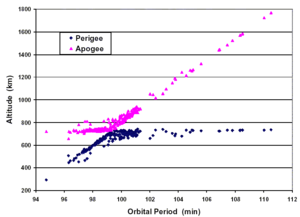
Un débris spatial, dans le domaine de l'astronautique, est un objet artificiel circulant sur une orbite terrestre, amené là dans le cadre d'une mission spatiale, et qui n'est pas ou plus utilisé. Les débris spatiaux de grand taille comprennent les étages supérieurs des lanceurs spatiaux et les satellites artificiels ayant achevé leur mission. Mais la majorité des débris spatiaux résultent de l'explosion accidentelle d'engins spatiaux ou, phénomène récent, de leur collision. La dimension de ces débris peut aller d'une fraction de millimètre à la taille d'un bus. L'United States Strategic Command, qui les référence dans un catalogue public, recense en 2019, 5 400 objets de plus de 1 m en orbite géostationnaire, 34 000 objets de plus de 10 cm circulant en orbite basse, et, selon un modèle statistique de l'ESA 900 000 objets de plus de 1 cm et 130 000 000 objets de plus de 1 mm. Les débris spatiaux sont progressivement éliminés car leur altitude diminue en raison de la perte de vitesse due aux frottements dans l'atmosphère résiduelle. Ils finissent par brûler dans l'atmosphère terrestre lors de leur rentrée atmosphérique.